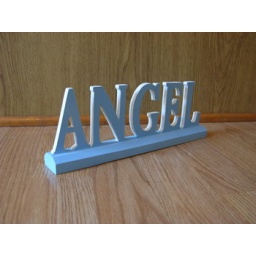
Wood Angel hand painted home decor. 10.25 in x 3.5 in. Light blue and white.